Sir Charles Tupper Secondary School

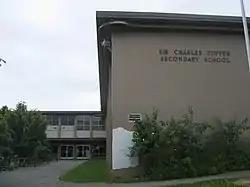

Sir Charles Tupper Secondary School is a public secondary school located in Vancouver, British Columbia, Canada.